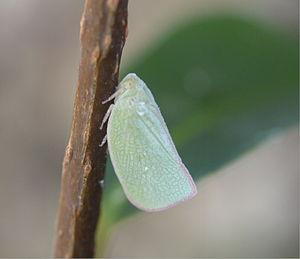
Les Flatinae sont une sous-famille d'insectes de l'ordre des Hémiptères, du sous-ordre des Auchenorrhyncha et de la famille des Flatidae.
Les Flatidae sont une famille d'insectes de l'ordre des Hémiptères, du sous-ordre des Auchenorrhyncha selon la nouvelle classification.
Geisha distinctissima est une espèce d'insectes hémiptères de la famille des Flatidae, originaire d'Extrême-Orient.